Vertical queue

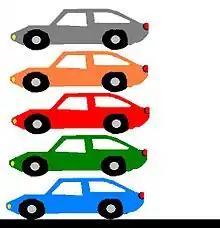
Vertical queue of vehicles

The concept of a vertical queue is often used in traffic flow studies as a common assumption to simplify analysis problems.